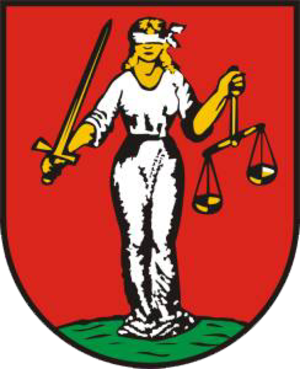
Lipová est une commune du district de Děčín, dans la région d'Ústí nad Labem, en Tchéquie. Sa population s'élevait à 596 habitants en 2018.